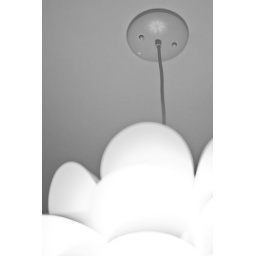
reflection of the pendant lamp in the pendant mount